William Montagu Douglas Scott, 6th Duke of Buccleuch

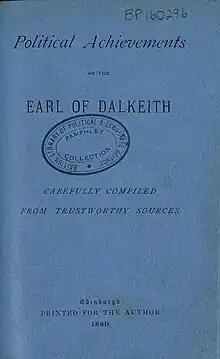
The 32 blank pages of the pamphlet have been digitised by the LSE Library.

Born at Montagu House, Whitehall, Westminster, London, into a family of seven children, William Henry Walter Montagu Douglas Scott was the eldest son of Walter Montagu Douglas Scott, 5th Duke of Buccleuch & 7th Duke of Queensberry and Lady Charlotte Anne Thynne, daughter of Sir Thomas Thynne, 2nd Marquess of Bath, and the Hon. Isabella Elizabeth Byng.